Menton

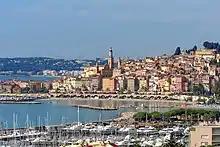
The port and the old part of town

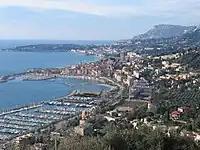
View of the port of Menton

Menton, nicknamed the "Pearl of France", is located on the Mediterranean Sea at the Franco-Italian border, just across from the Ligurian town of Ventimiglia. Menton station has rail connections to Paris, Marseille, Cannes, Antibes, Nice and Ventimiglia. The smaller Menton-Garavan station is situated between Menton and Ventimiglia.